Bethanie Mattek-Sands

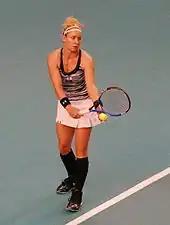
Mattek-Sands in 2011

In January 2011, Mattek-Sands got the biggest win of her career by defeating world No. 7, Francesca Schiavone. Mattek-Sands later teamed with John Isner for the U.S. and reached the Hopman Cup final, defeating the Belgian team of Justine Henin and Ruben Bemelmans.